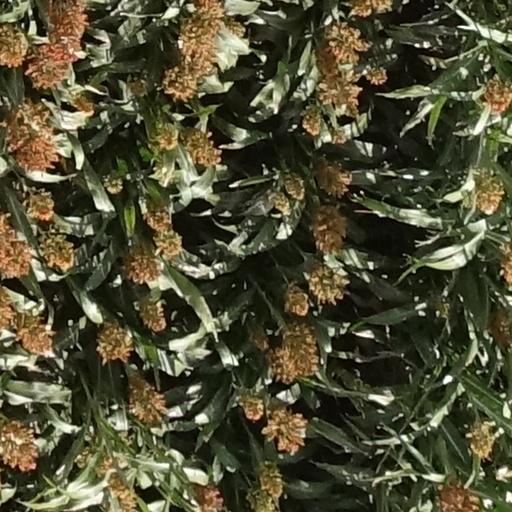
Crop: sorghum